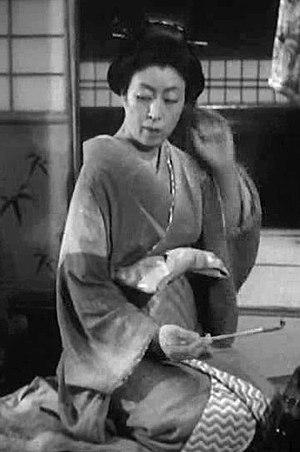
Sadako Sawamura née le 11 novembre 1908 et morte le 16 août 1996, est une actrice japonaise.